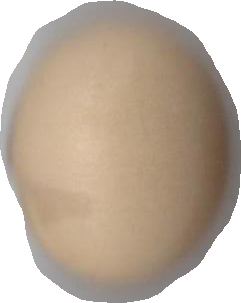
Variety: Grobogan